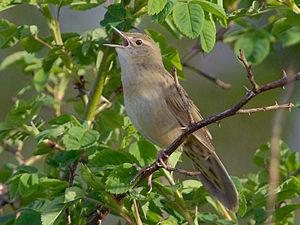
Locustella est un genre de passereaux appartenant à la famille des Locustellidae. Il regroupe vingt espèces de bouscarles.
Les Locustellidae sont une famille de passereaux constituée de 11 genres et de 63 espèces. Elle a été appelée Megaluridae pendant un temps, mais ce nom n'avait pas la priorité car Locustellidae est plus ancien.
La Locustelle tachetée est une espèce de passereaux de la famille des Locustellidae.
Chenac-Saint-Seurin-d'Uzet est une commune du Sud-Ouest de la France, située dans le département de la Charente-Maritime. Ses habitants sont appelés les Chenacais ou Saint-Surinais et les Chenacaises ou Saint-Surinaises.